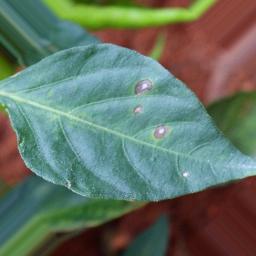
Label: cercospora